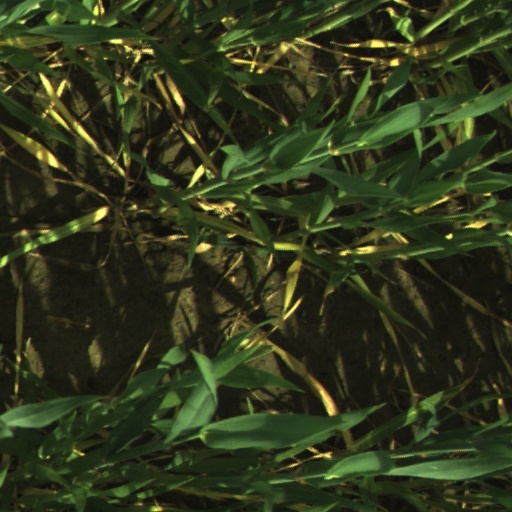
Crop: wheat